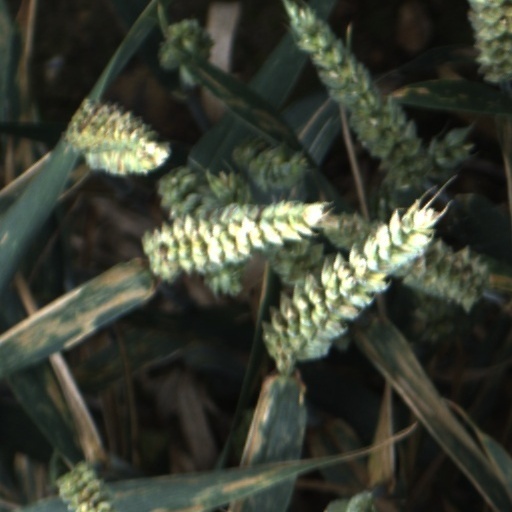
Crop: wheat